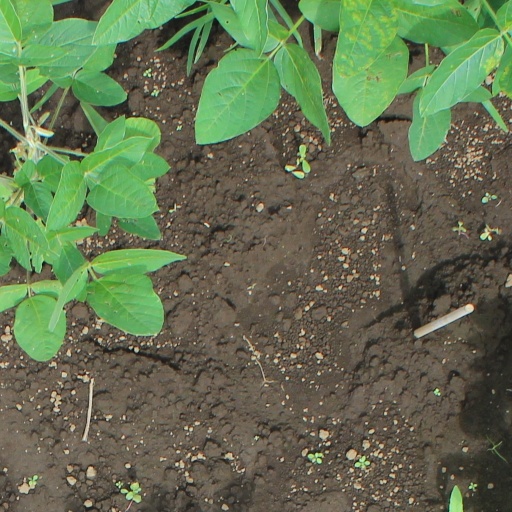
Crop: soybean